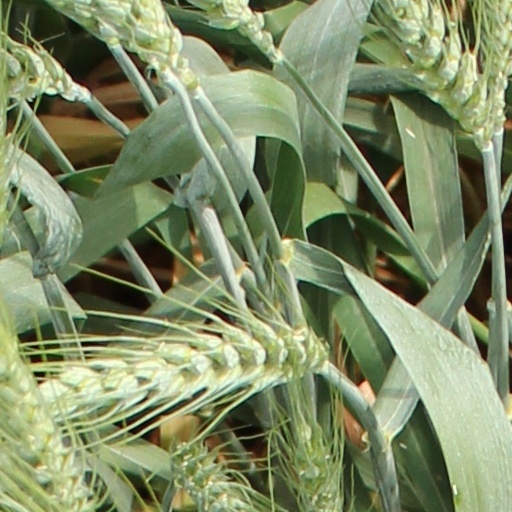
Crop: wheat